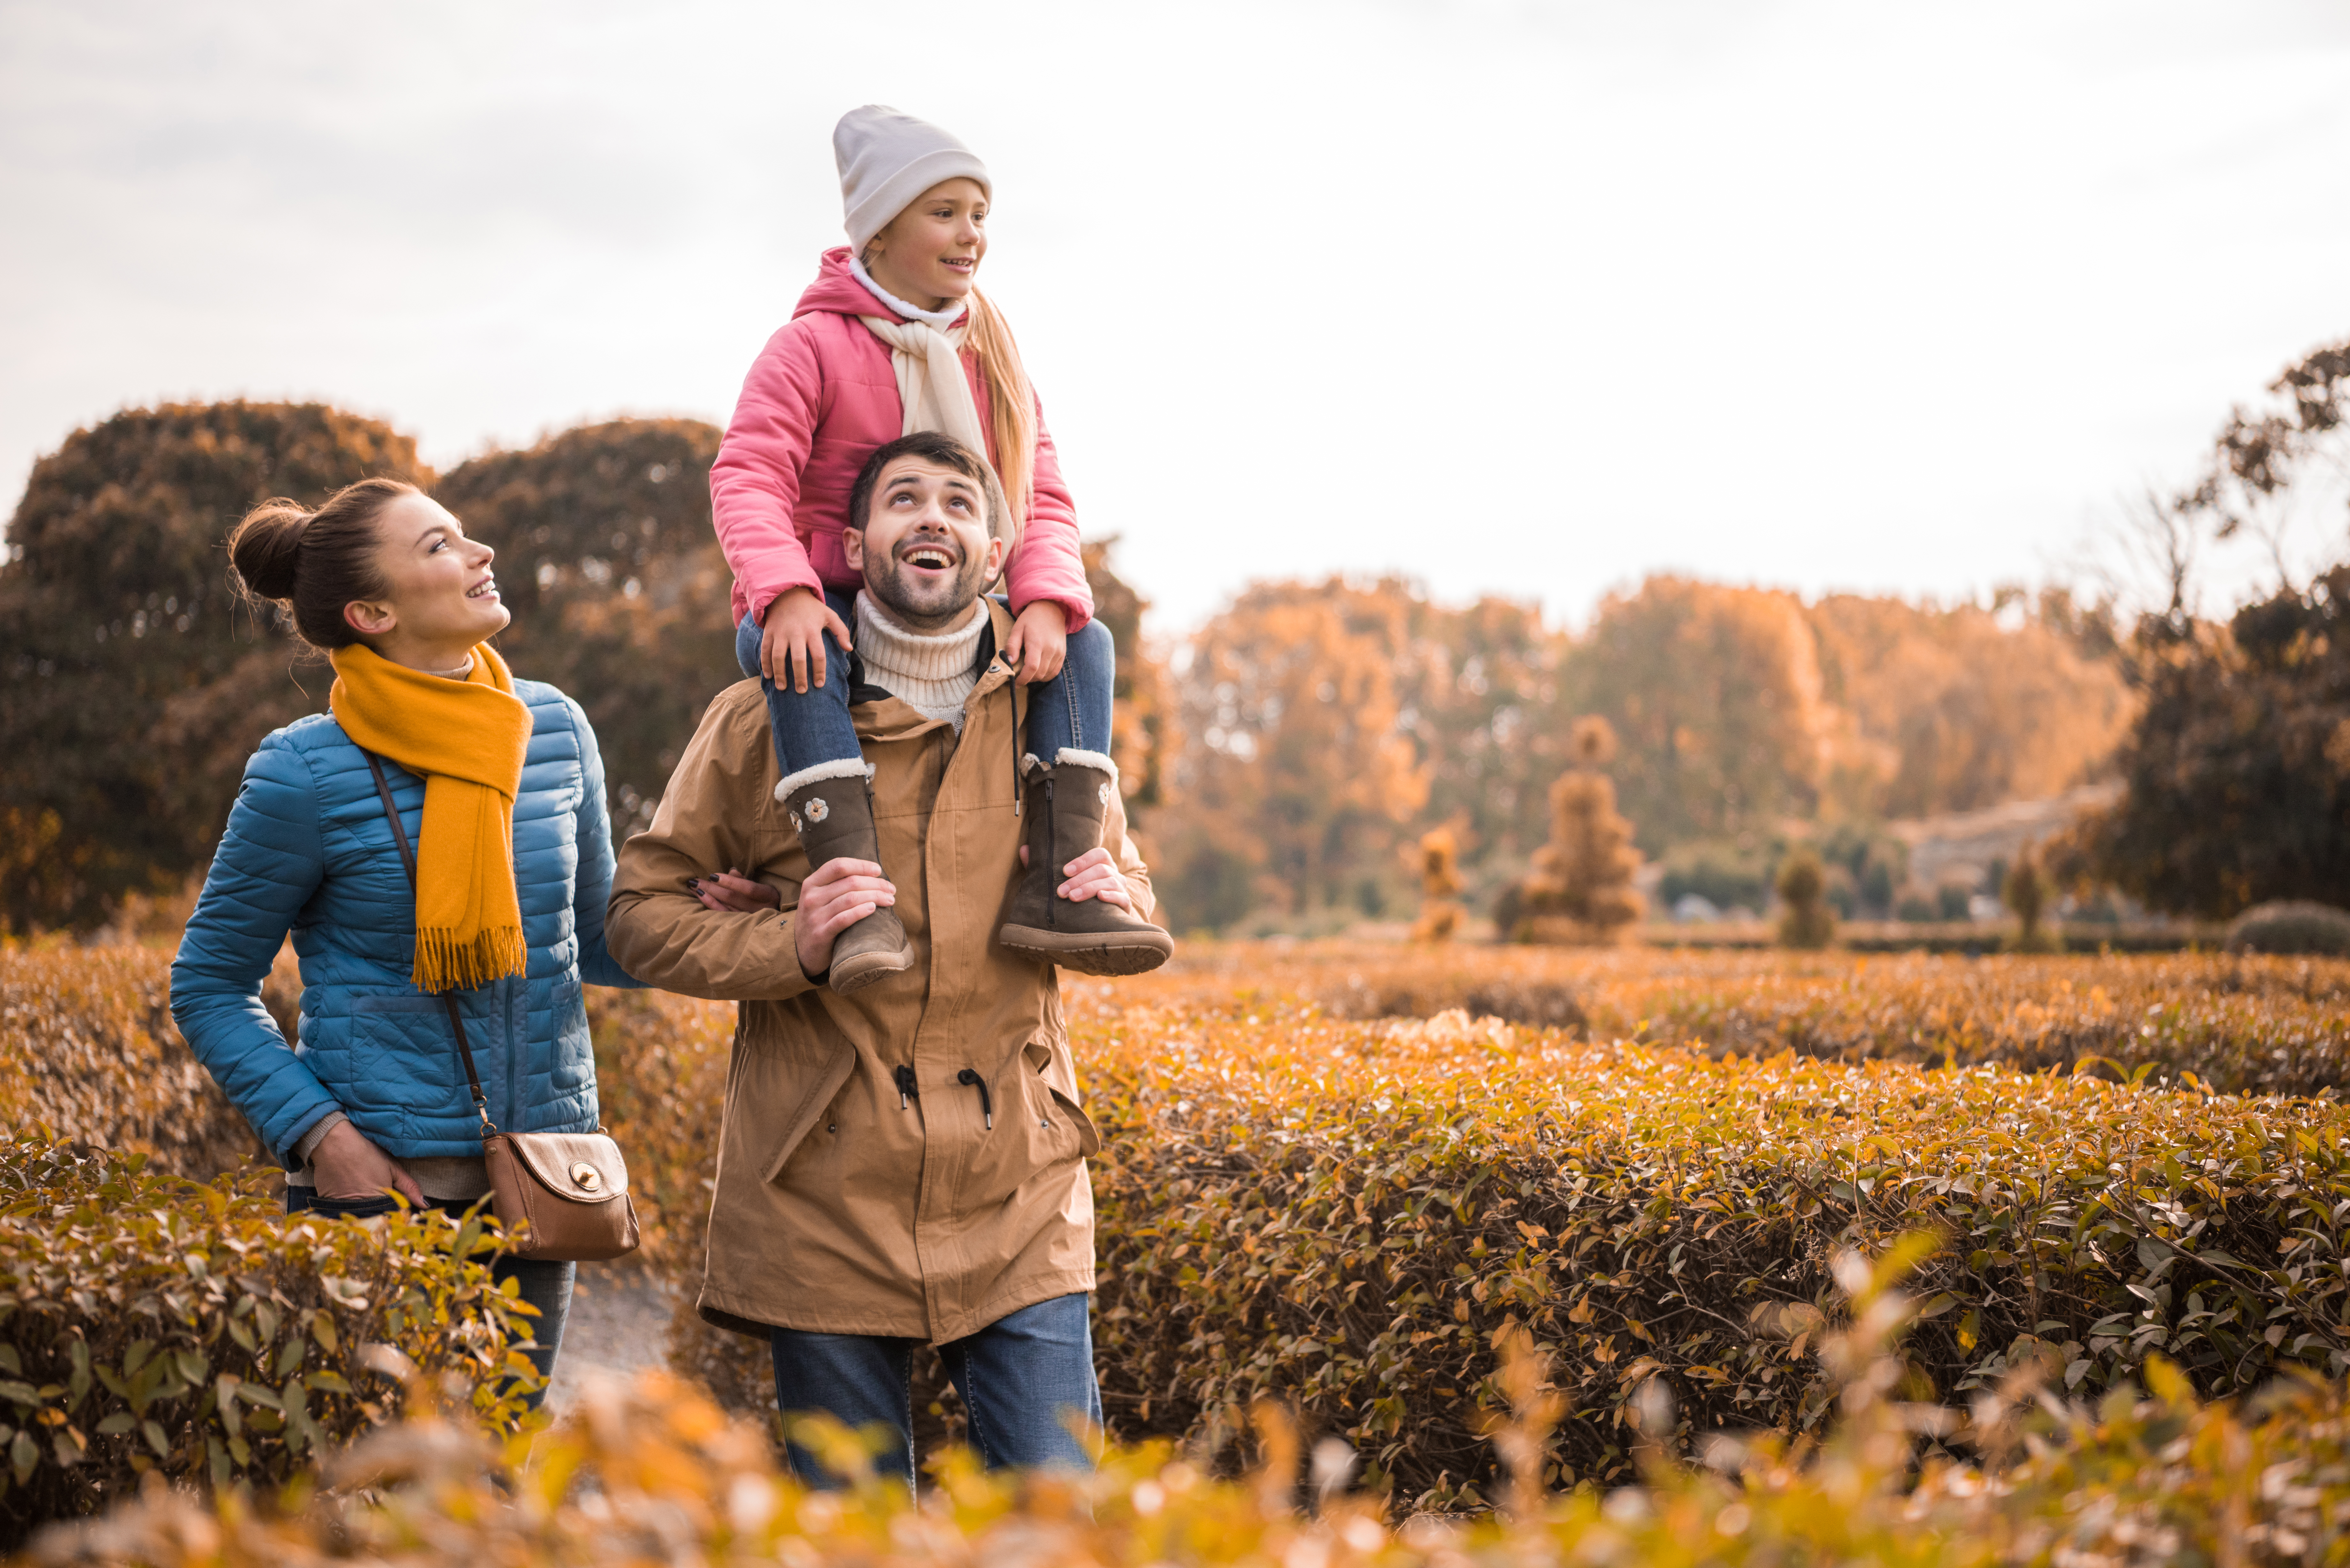
people, plant, sky, People in nature, natural landscape, happy, gesture, sunlight, grass, tree, grassland, landscape, hat, rural area, grass family, meadow, leisure, agriculture, fun, hill, prairie, field, recreation, soil, spring, pasture, winter, forest, plantation, walking, child, sitting, crop, farm, portrait photography, tourism, autumn, hoodie, rock, adventure, scarf